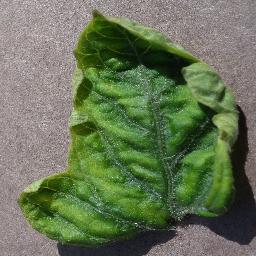
Label: Tomato___Tomato_Yellow_Leaf_Curl_Virus